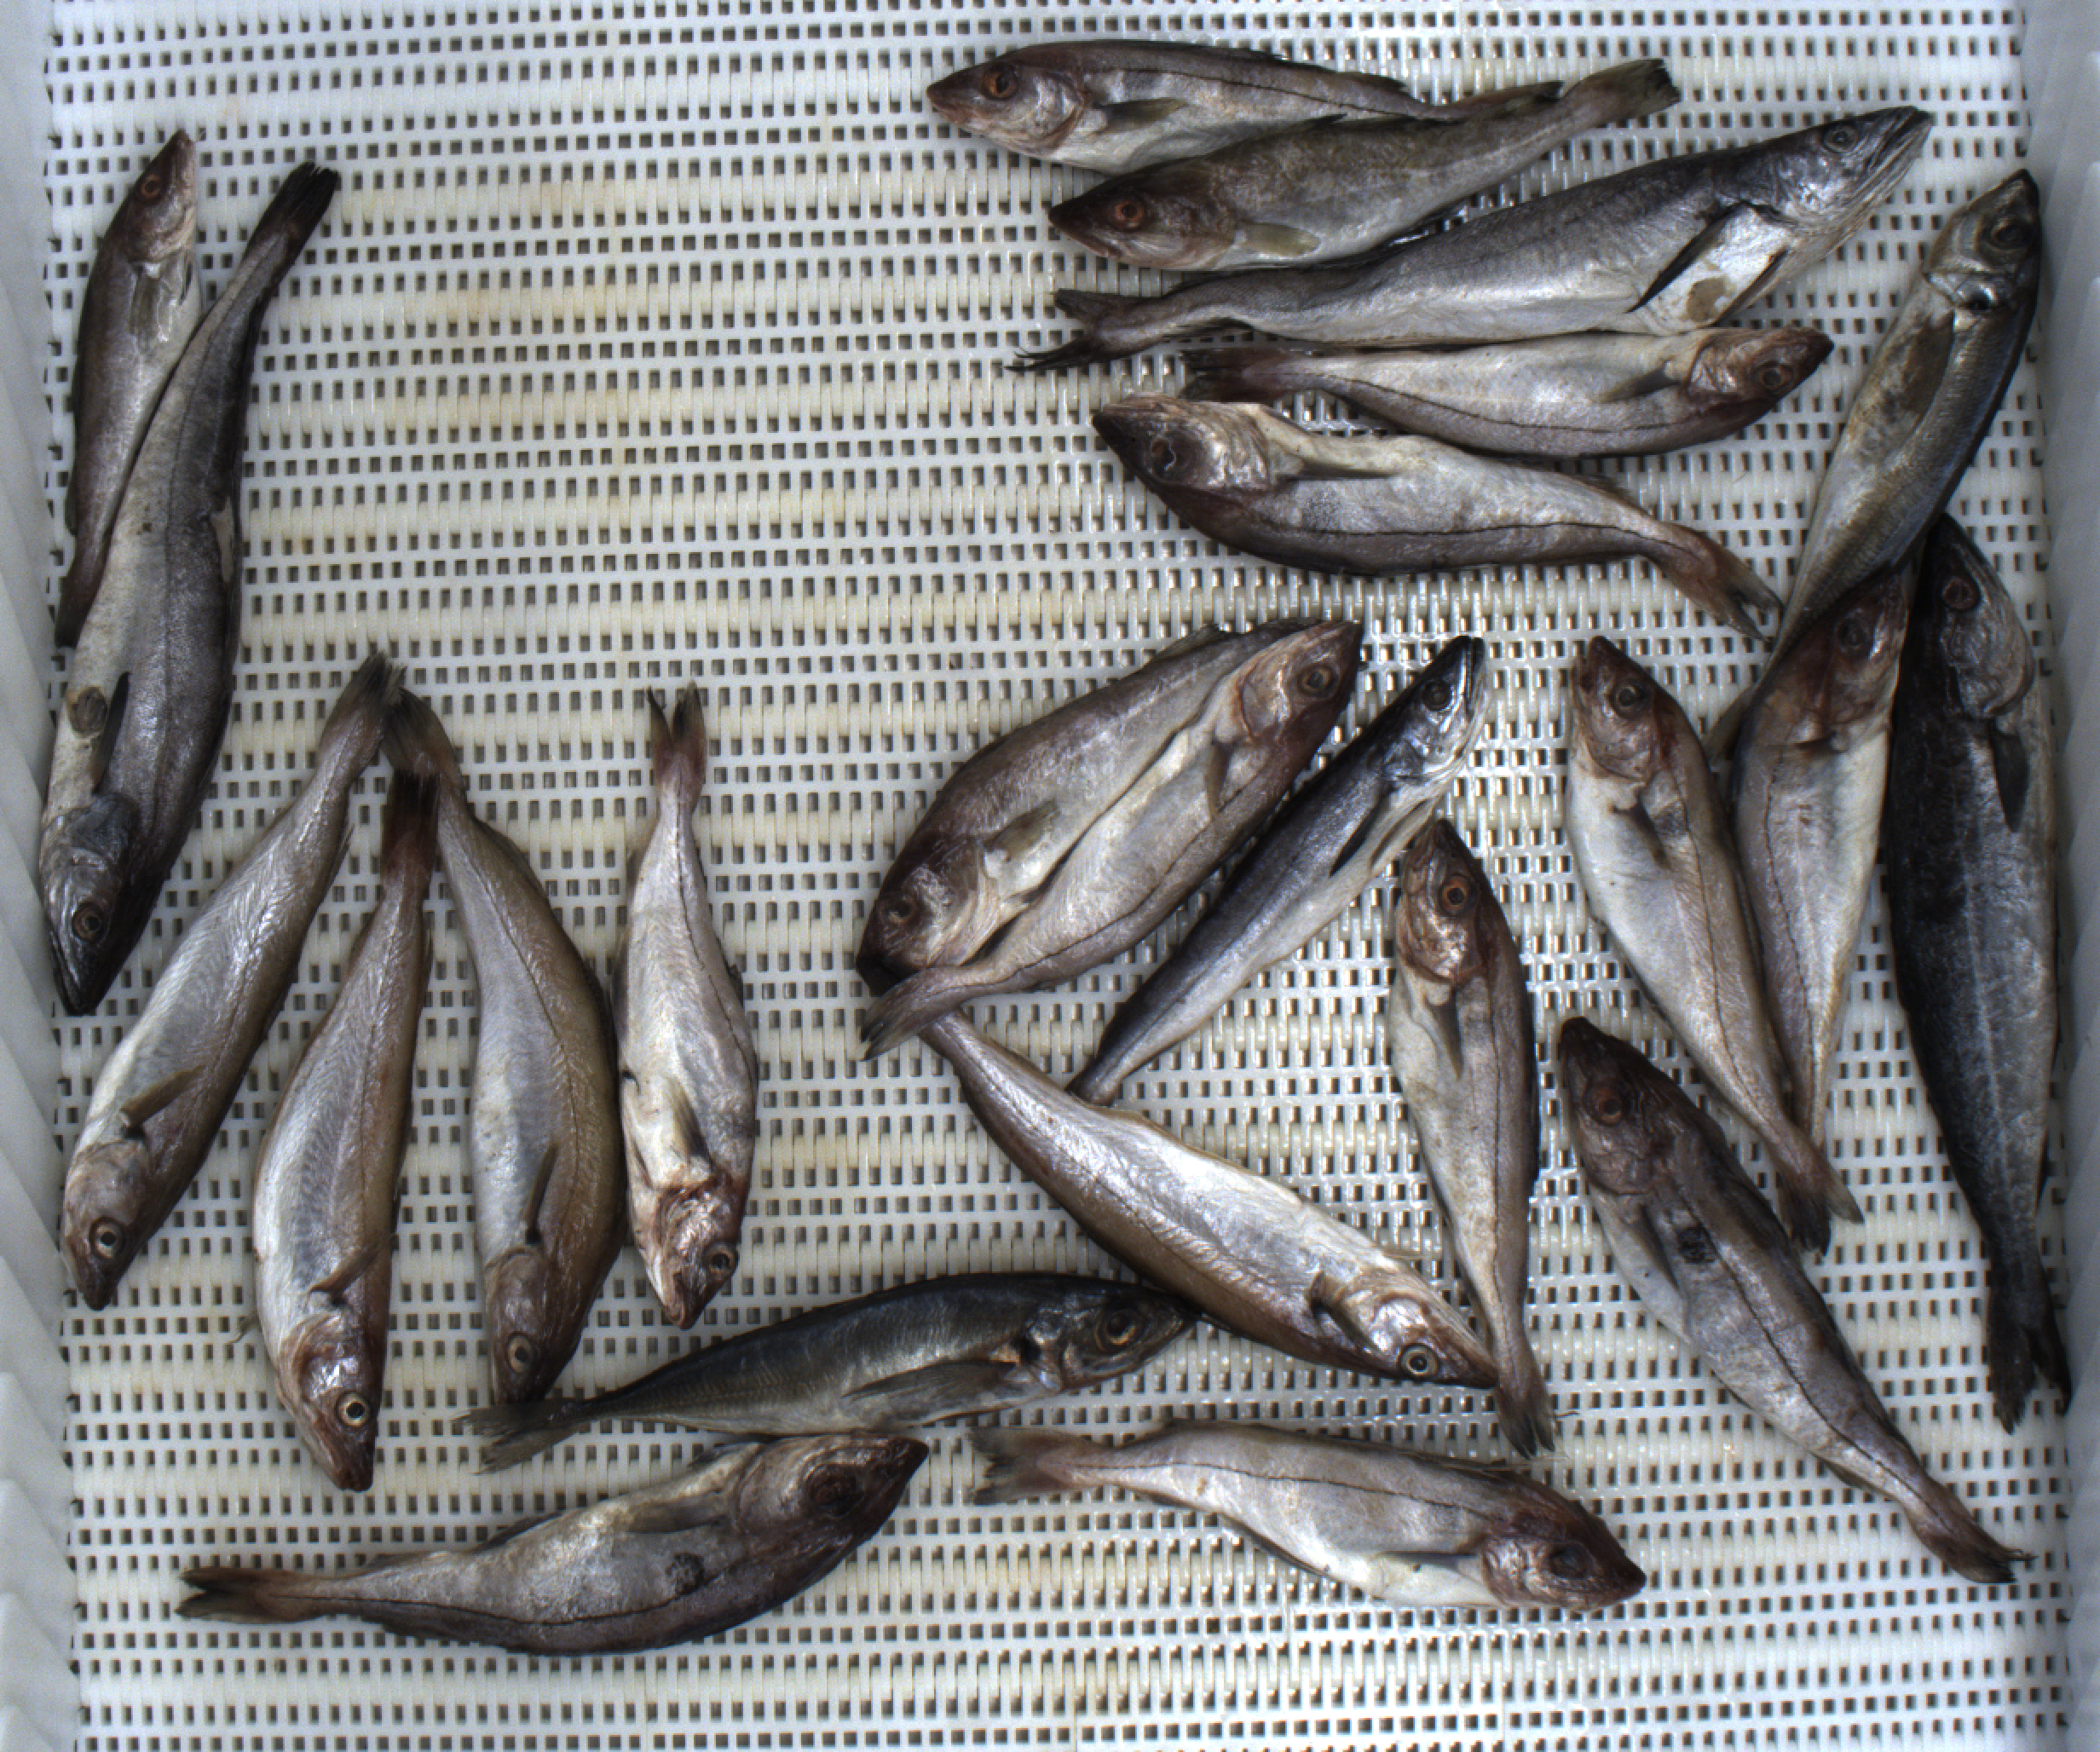
Total fish: 24
Cod: 3
Haddock: 11
Whiting: 4
Hake: 3
Horse mackerel: 2
Saithe: 1
Other: 0